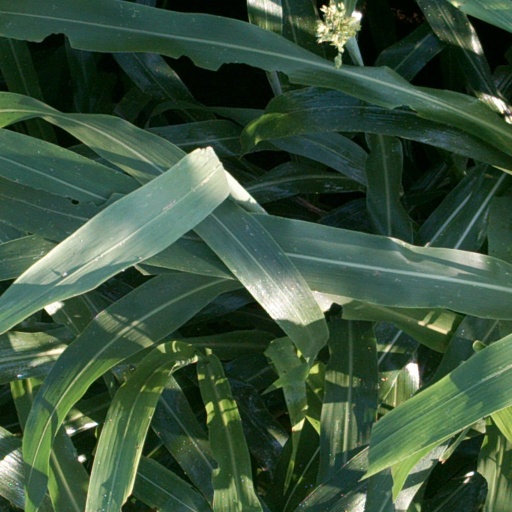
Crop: sorghum